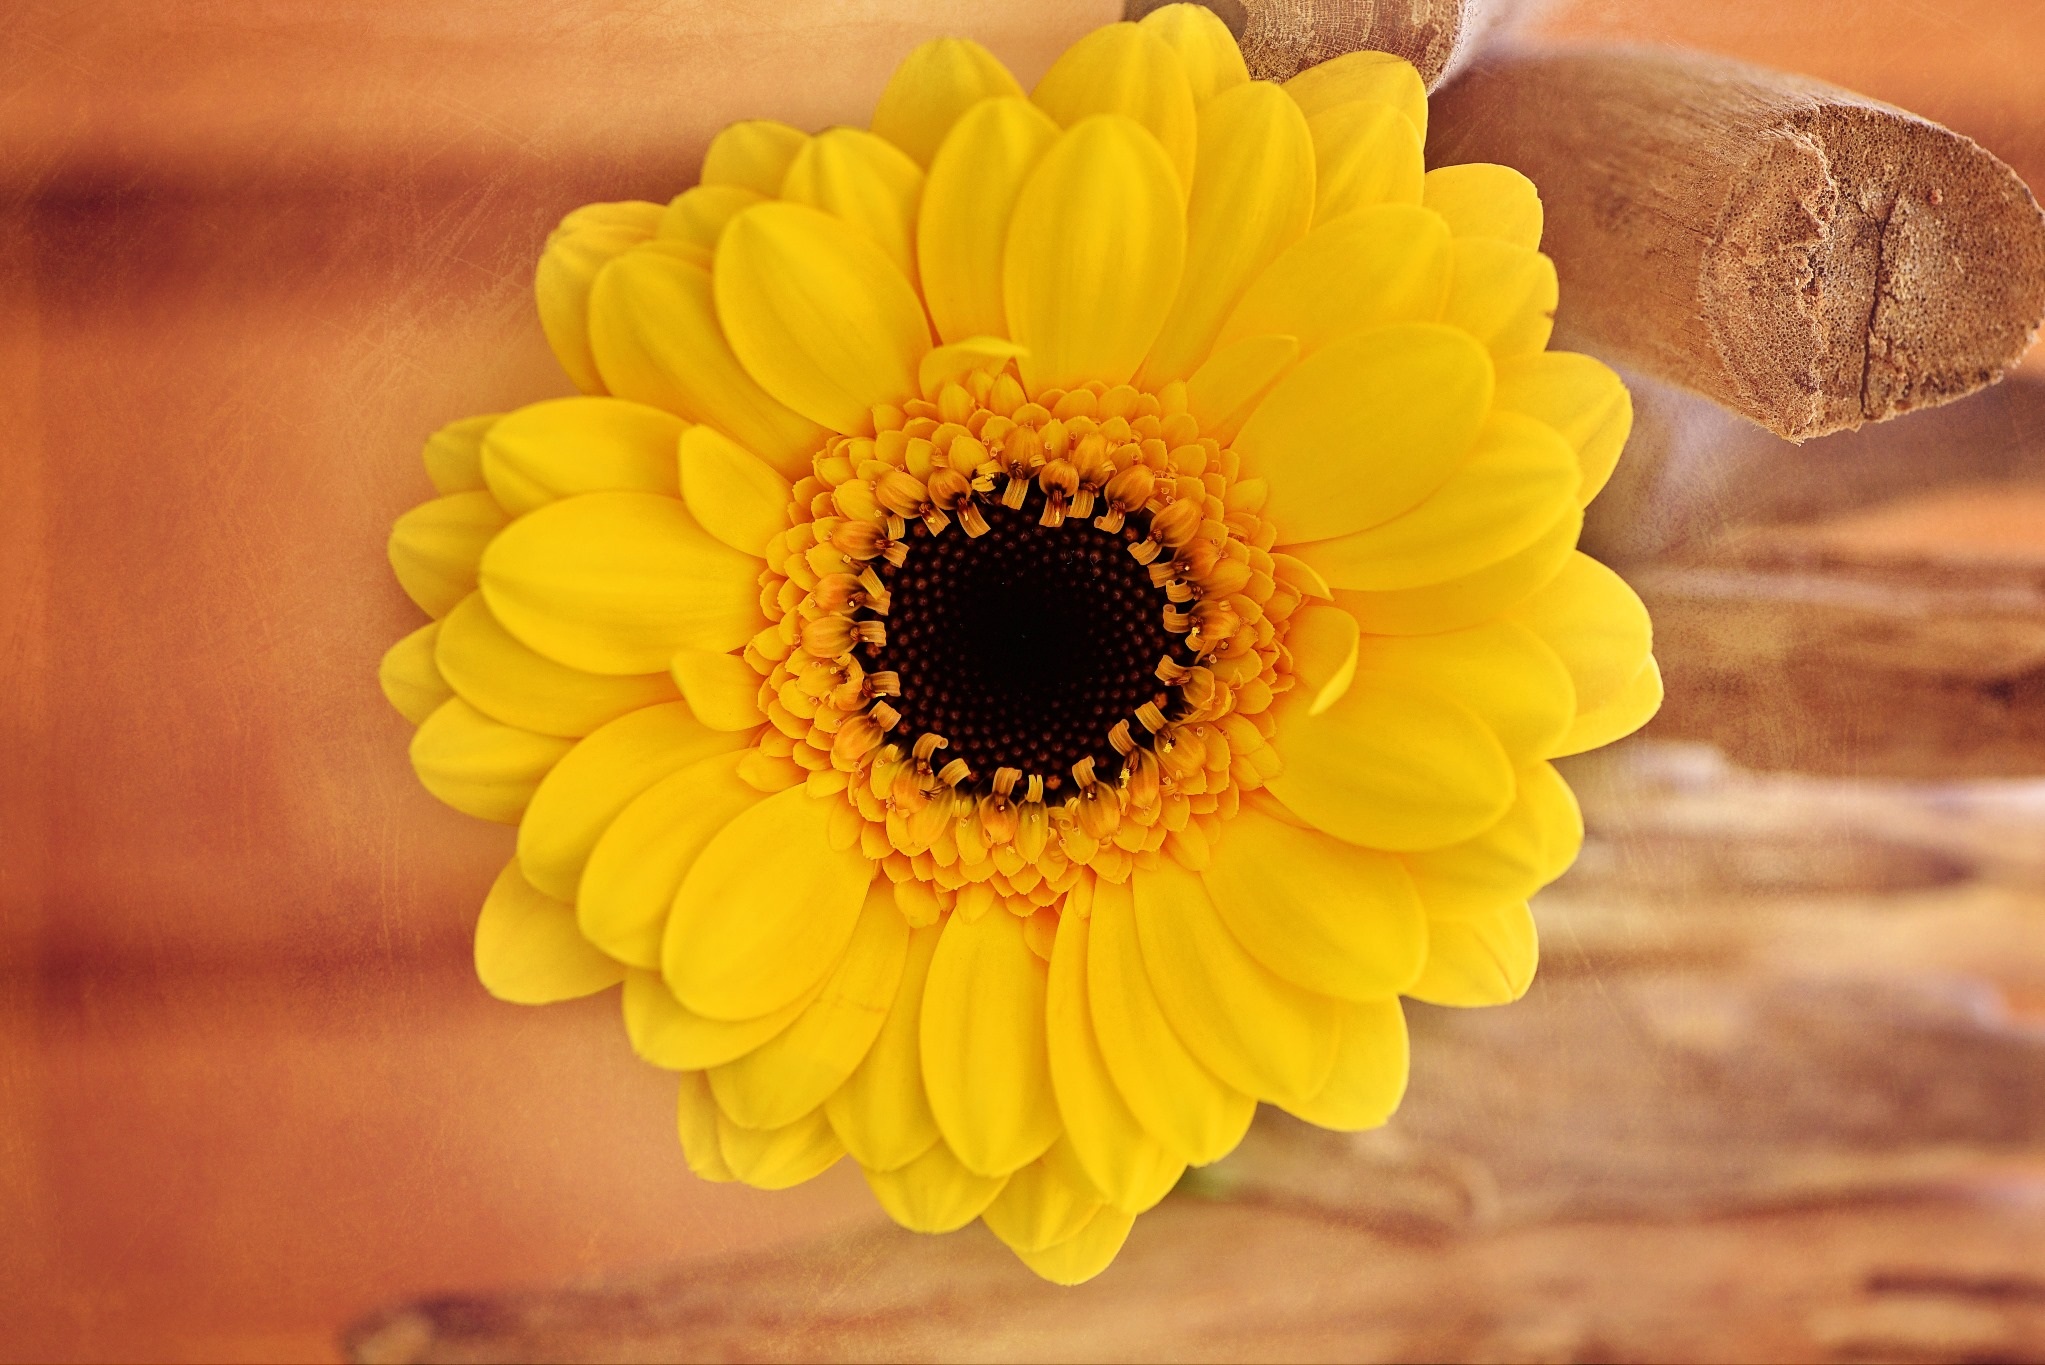
blossom, plant, flower, petal, bloom, yellow, close, flora, sunflower, yellow flower, close up, gerbera, spring flower, macro photography, flowering plant, daisy family, schnittblume, land plant